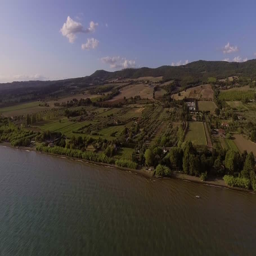
aerial on a cloudy day